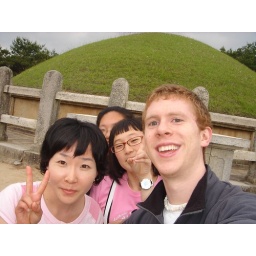
my little friend in the brown glasses